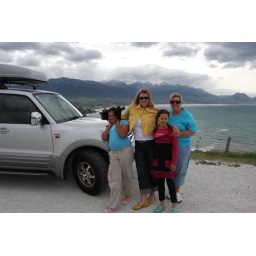
As the clouds skimmed the snow-capped mountains in the background, the temperature dropped noticeably.